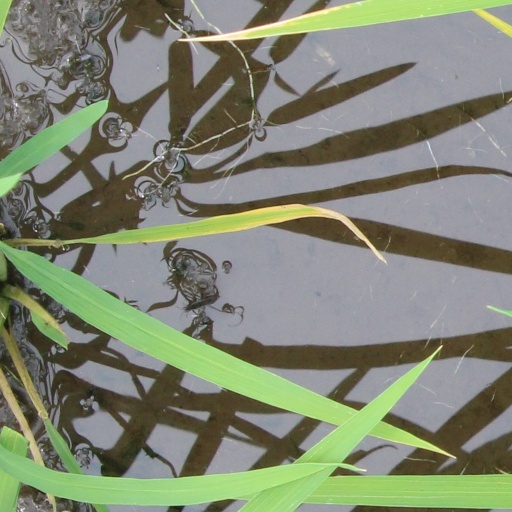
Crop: rice